Acıbadem kurabiyesi
Also known as:
ar - Arabic: غريبة اللوز المر
az - Azerbaijani: Acıbadam qurabiyəsi
ca - Catalan: Acıbadem kurabiyesi
en-simple - Simple English: Bitter almond cookie
es - Spanish: Acıbadem kurabiyesi
fa - Persian: قرابیه آجی‌بادام
fr - French: Acıbadem kurabiyesi
ms - Malay: Acıbadem kurabiyesi
nl - Dutch: Acıbadem kurabiyesi
tr - Turkish: Acıbadem kurabiyesi
Category: snack (biscuit)
Cuisine: Turkish
Associated cuisines: Turkish
Area: Turkey
Countries: Turkey
Region: Western Asia

The dish is a biscuit made of almonds, sugar and egg whites. The traditional recipes include a small amount of bitter almonds

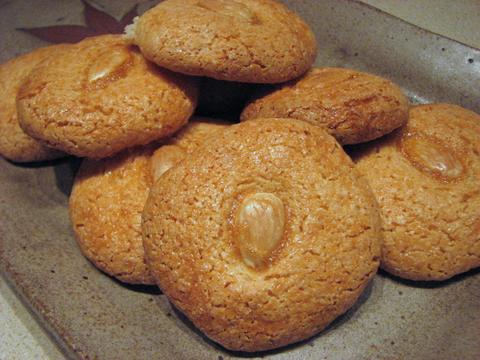